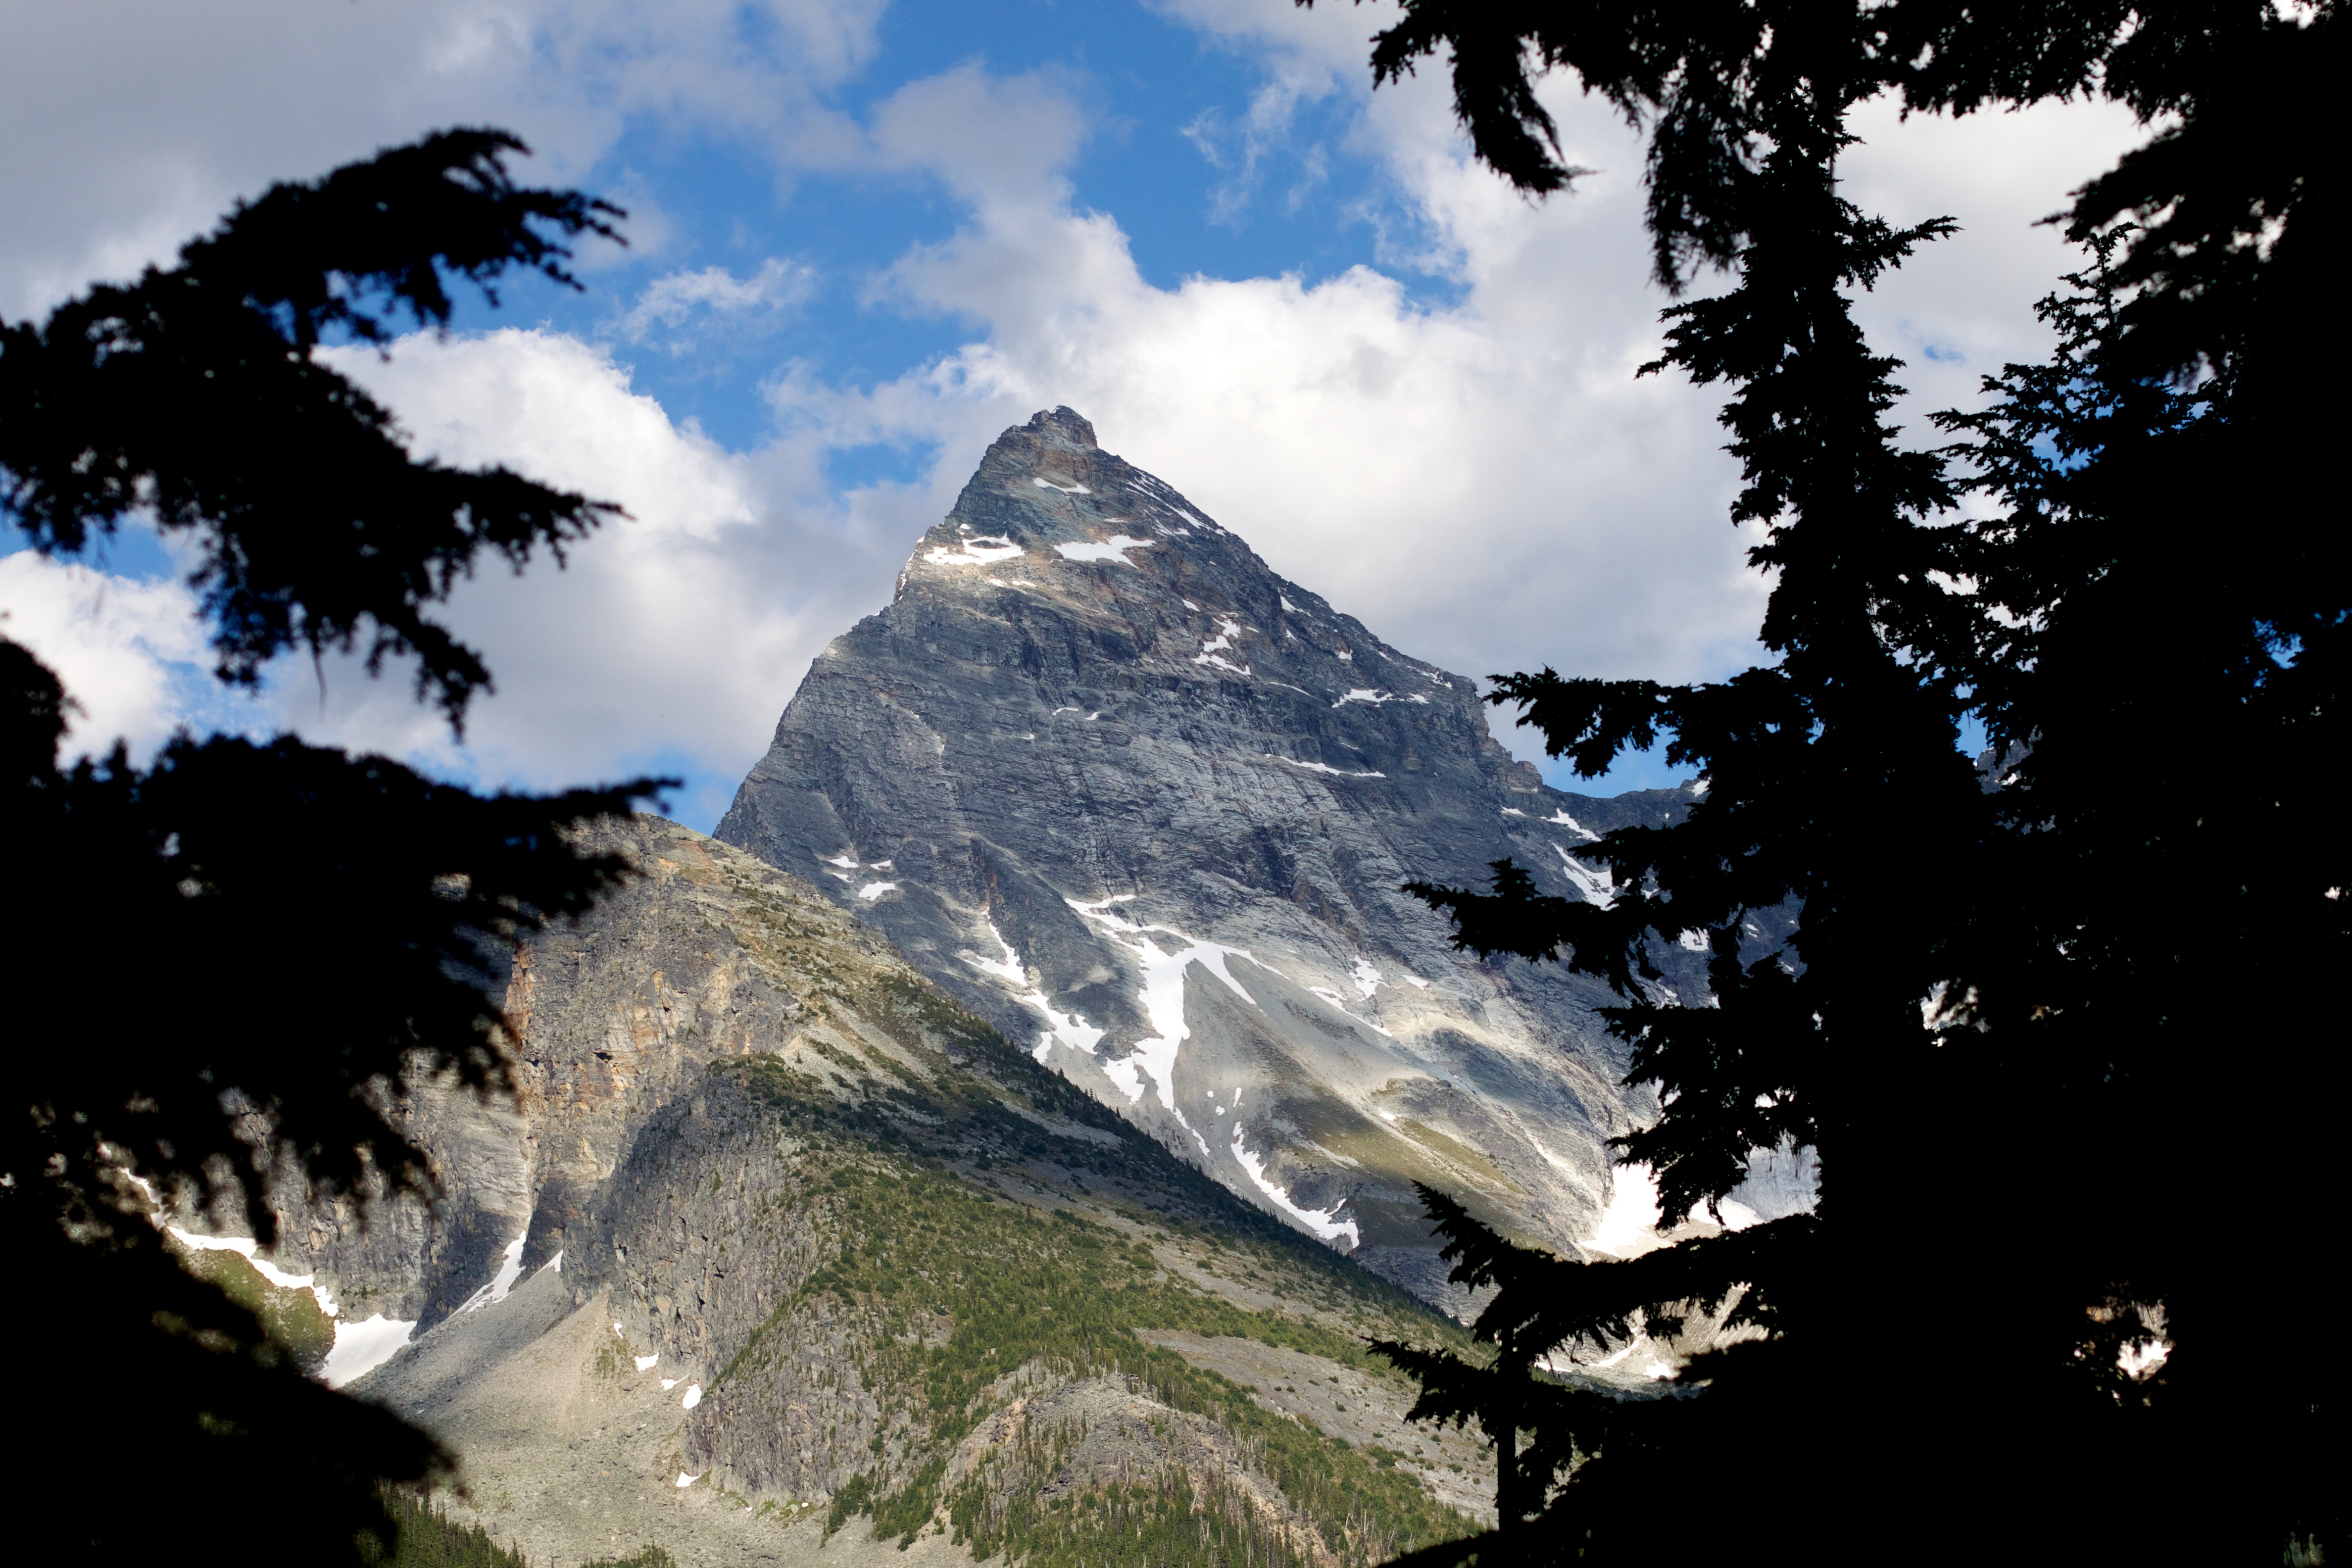
tree, nature, wilderness, mountain, snow, cloud, sunlight, mountain range, reflection, ridge, summit, alps, odyssey, 2011365, landform, geographical feature, mountainous landforms